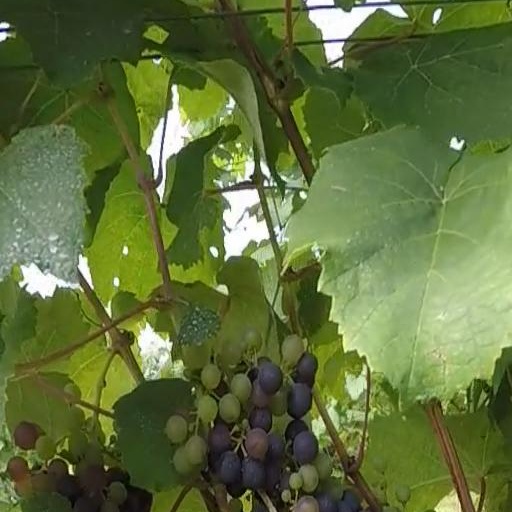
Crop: grape